Ransom B. Shelden Sr.

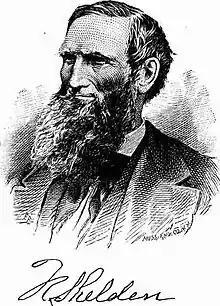

Ransom Bird Shelden Sr. (July 7, 1814 – May 17, 1878) was the founder of Houghton, a city in the county of Houghton County, Michigan.